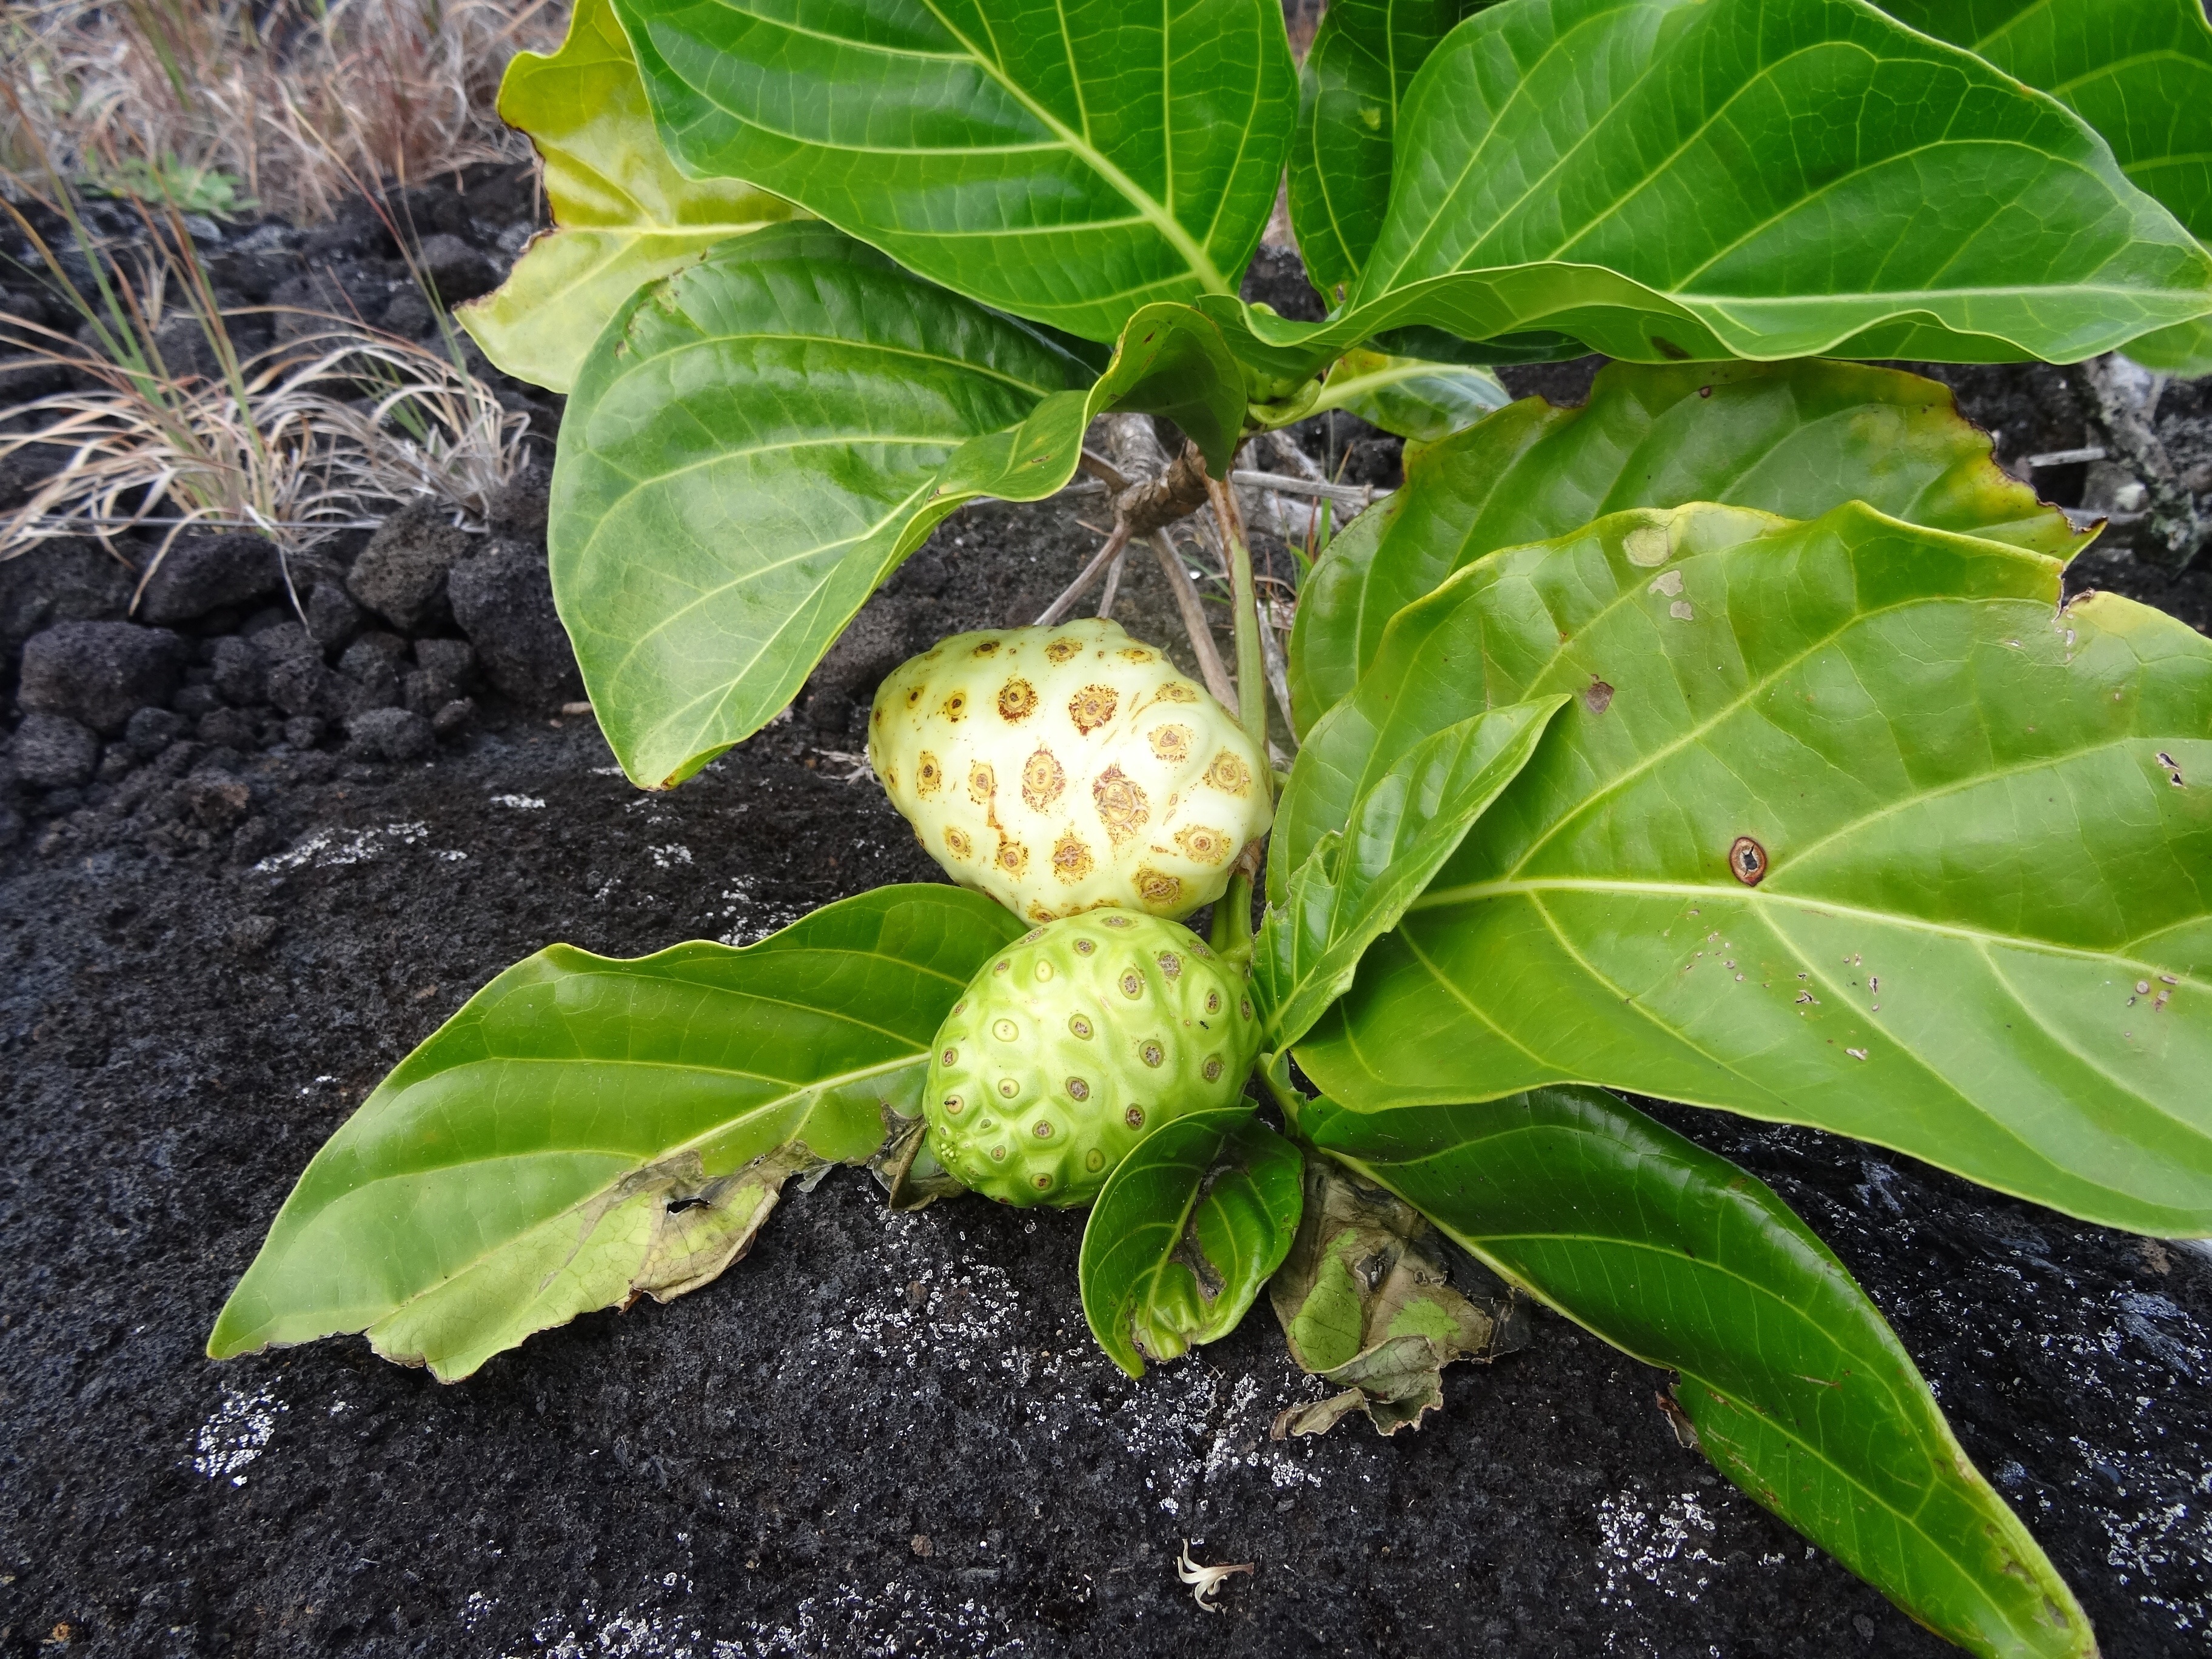
tree, growth, plant, fruit, leaf, flower, fruitful, food, green, produce, grow, botany, garden, flora, earth, lava, flowering plant, annona, land plant, laurel plant